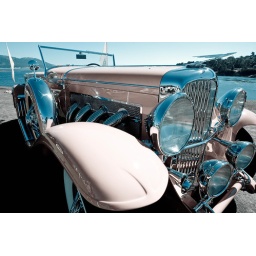
girls and boys by the sea